Florida State Poets Association

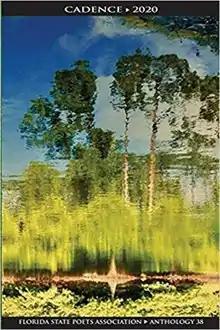
Cadence 2020: Florida State Poets Association Anthology 38, October 22, 2020

Beginning with a single chapter in Deland, the association grew to include ten chapters in 2020. Including members-at-large, the membership included more than 200 poets in that year. In 2015 the society hosted the NSFPA national conference in the city of St. Petersburg.